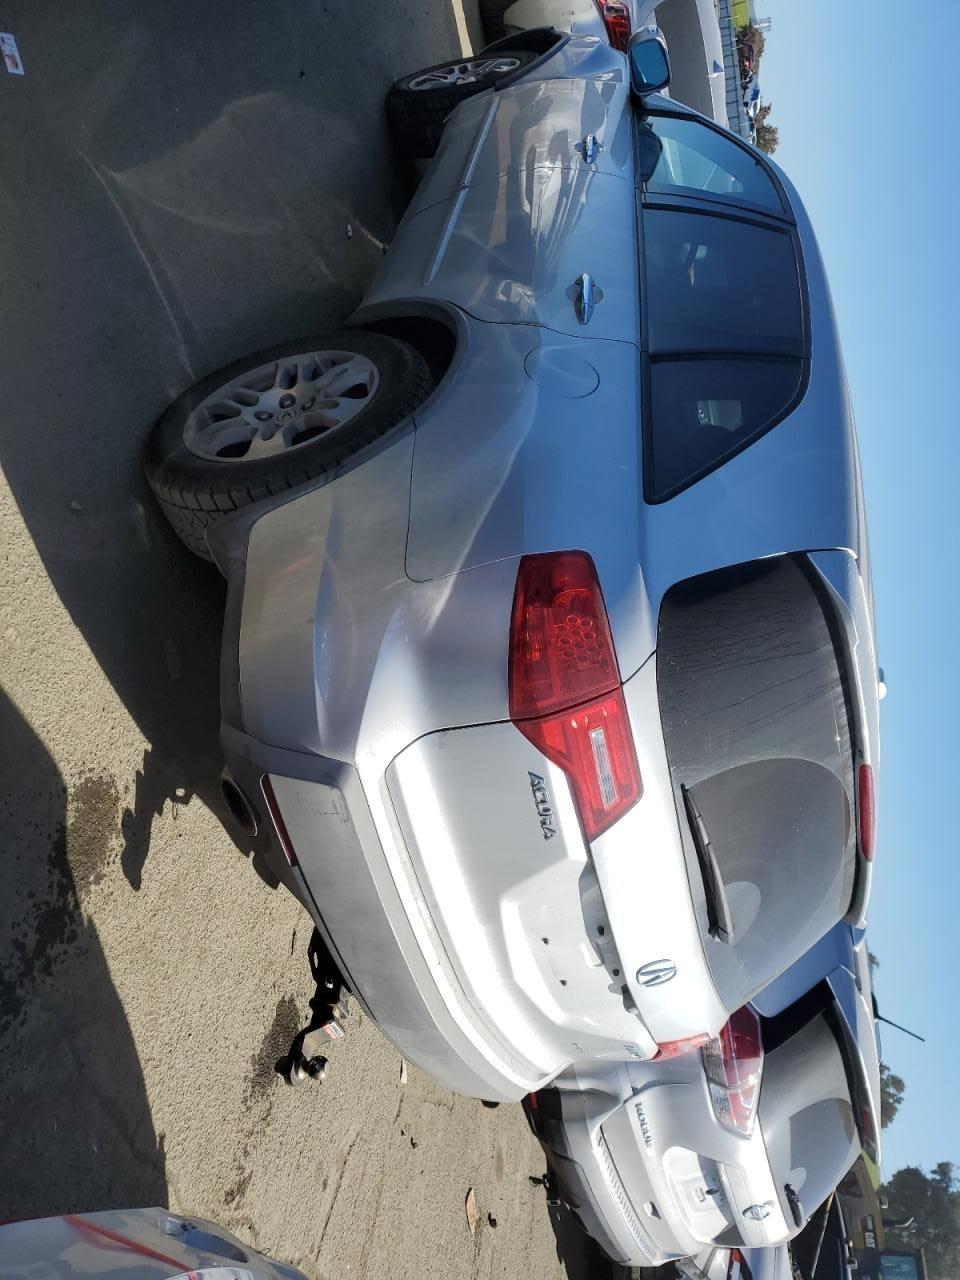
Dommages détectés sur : aile avant gauche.
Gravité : mineur